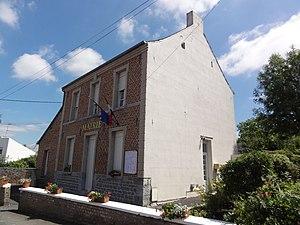
Bersillies (Nord, Fr) mairie.
Bersillies est une commune française située dans le département du Nord, en région Hauts-de-France.